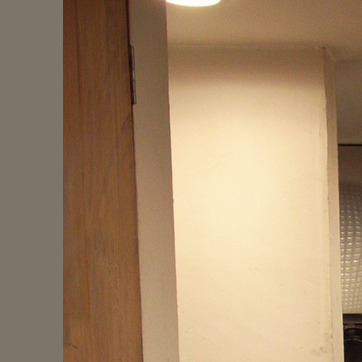
Material: painted